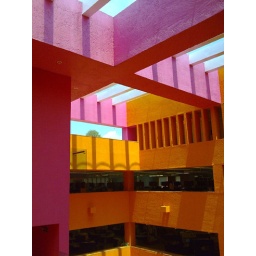
parallels and tree in a world of orangy pink